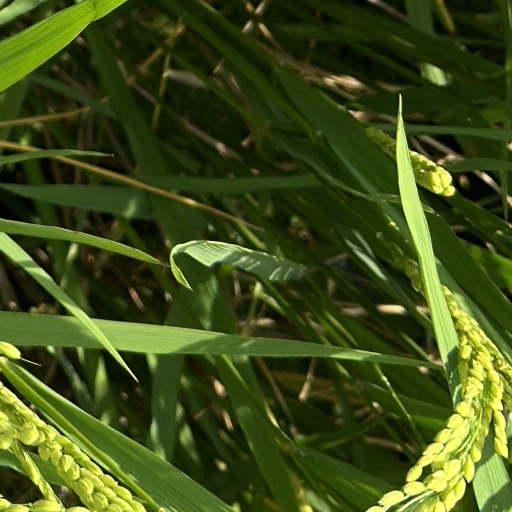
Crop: rice